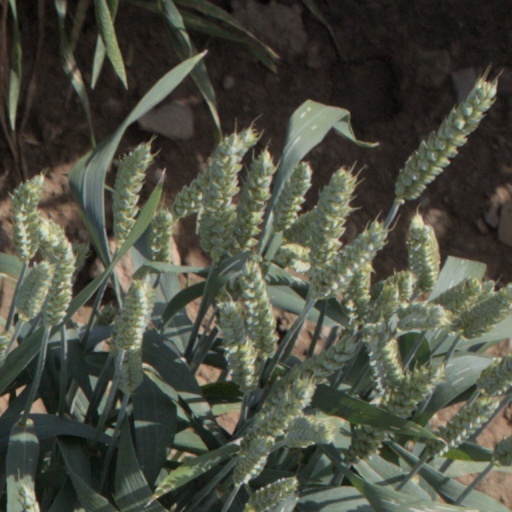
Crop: wheat